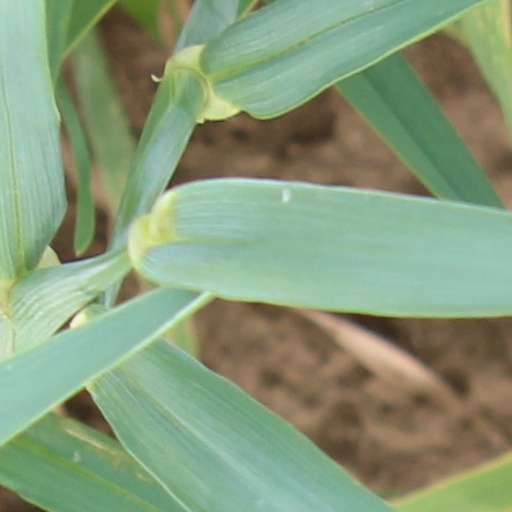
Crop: wheat